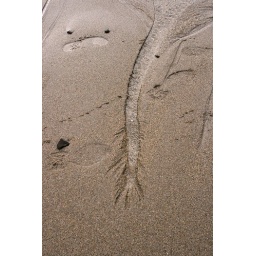
water patterns in the sand